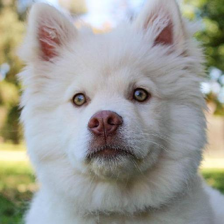
Label: animals